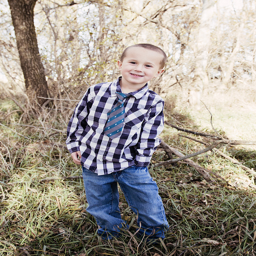
A little boy standing in a field with his hand in his pocket.
A young boy in a neck tie poses for a photograph
A young boy wearing a tie stands upon a grassy knoll.
Young man taking a picture in a shirt and tie.
a boy in a shirt and tie in the woods